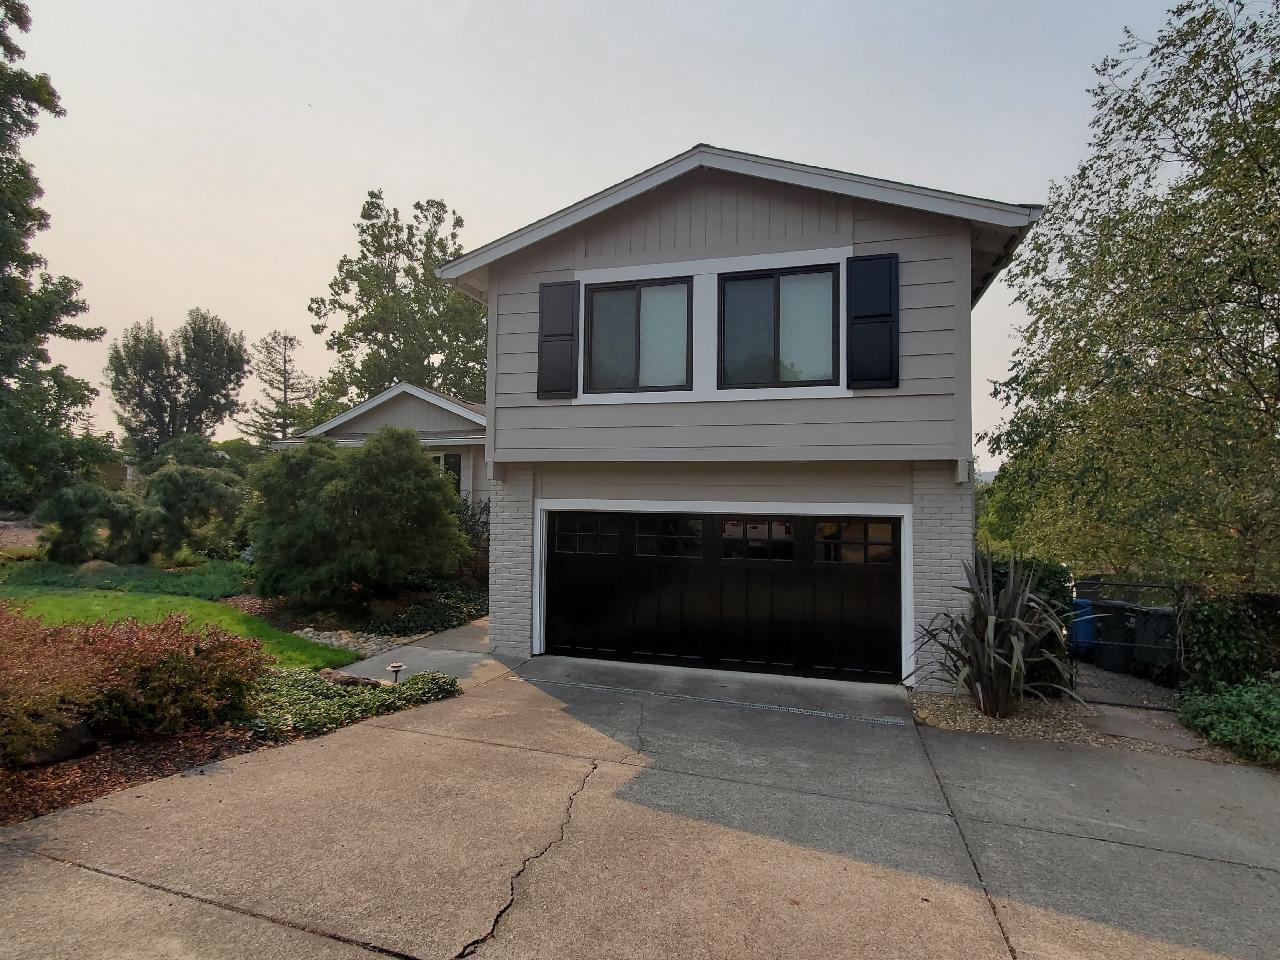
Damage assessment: no_damage